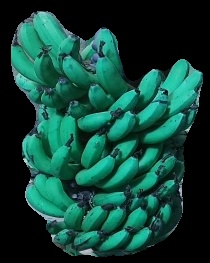
Variety: pachbale
Grade: grade3